Battle of France

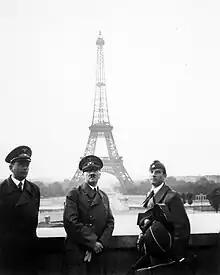
Hitler tours Paris with architect Albert Speer (left) and sculptor Arno Breker (right), 23 June 1940

The Battle of Hannut (12–13 May) was the largest tank battle yet fought, with about 1,500 armoured fighting vehicles involved. The French knocked out about 160 German tanks for a loss of 105 machines including 30 Somua S35 tanks. The Germans were left in control of the battlefield after the French made a planned withdrawal and were able to repair many of their knocked-out tanks. The net German loss amounted to 20 tanks of the 3rd "Panzer" Division and 29 of the 4th "Panzer" Division. Prioux had achieved a tactical and operational success for the French by fulfilling his objective of delaying the panzer divisions until the First Army had time to arrive and dig in. The German attack had engaged the First Army to the north of Sedan, which was the most important objective that Hoepner had to achieve but had failed to forestall the French advance to the Dyle or to destroy the First Army. On 14 May, having been held up at Hannut, Hoepner attacked again, against orders, in the Battle of Gembloux. This was the only occasion when German tanks frontally attacked a fortified position during the campaign. The 1st Moroccan Division repulsed the attack and another 42 tanks of the 4th "Panzer" Division were knocked out, 26 being written off. This second French defensive success was nullified by events further south at Sedan.